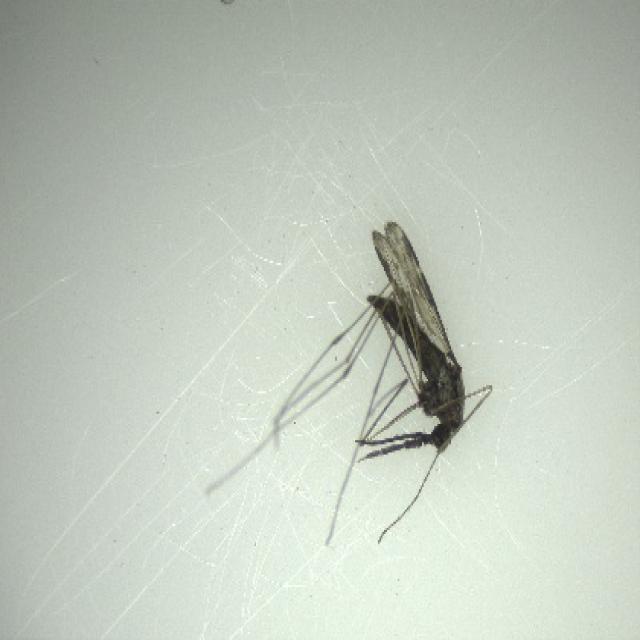
Species: anopheles_sinensis